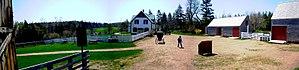
Anne... la maison aux pignons verts est un roman de l'auteure canadienne Lucy Maud Montgomery, publié en 1908 sous le nom de L.M. Montgomery.